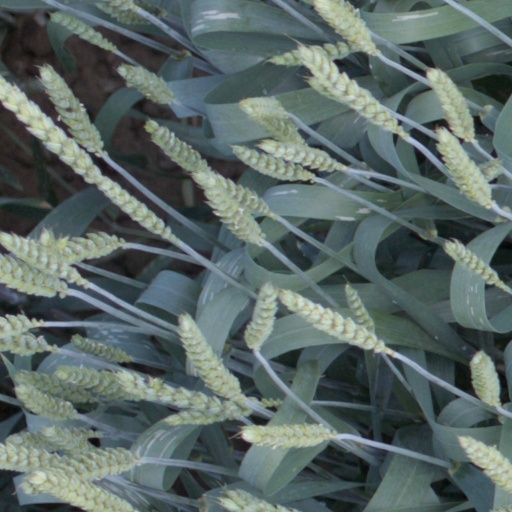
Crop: wheat